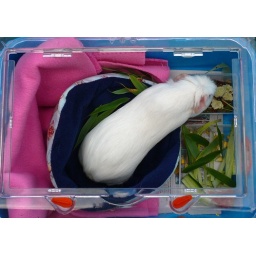
Fairy in her Fairy CuddleCup in her kitchen box 2